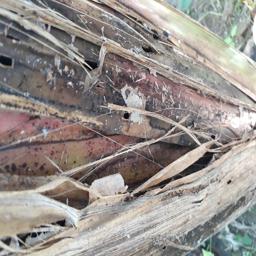
Label: BACTERIAL SOFT ROT